Shomal University

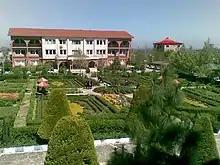
Faculty of Physical Education and Sport Science Of Shomal University

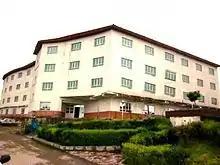
Technology department of Shomal University Of Shomal University

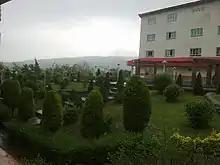
Shomal University Faculty of Engineering and Technology

The Faculty of Engineering and Technology was one of the first faculties of Shomal University, Amol (SUA) and conducts courses (undergraduate and graduate) in all engineering fields. In 1996, the faculty started with only undergraduate computer engineering and acceptance to this was on condition of passing the National University Entrance Exam conducted by the Ministry of Science, Research and Technology. Further courses are now offered in the fields of civil engineering, communications, electrical engineering, industrial engineering and architecture.